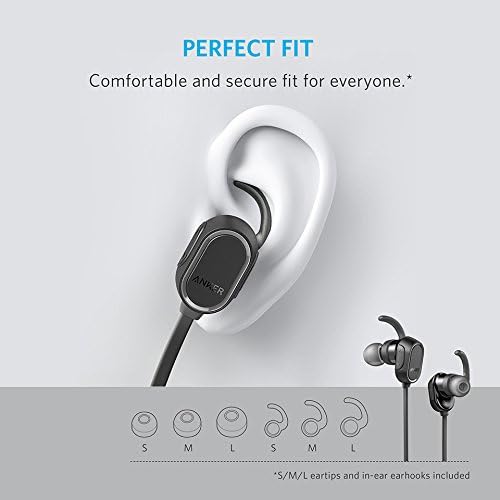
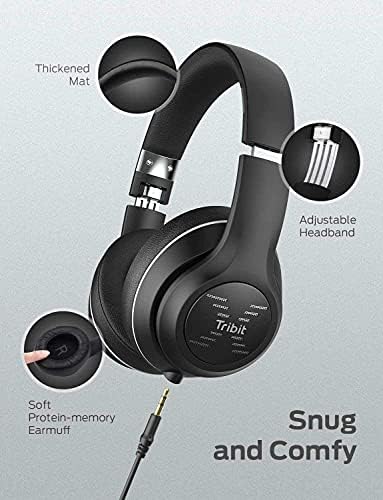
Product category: headphones
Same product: no